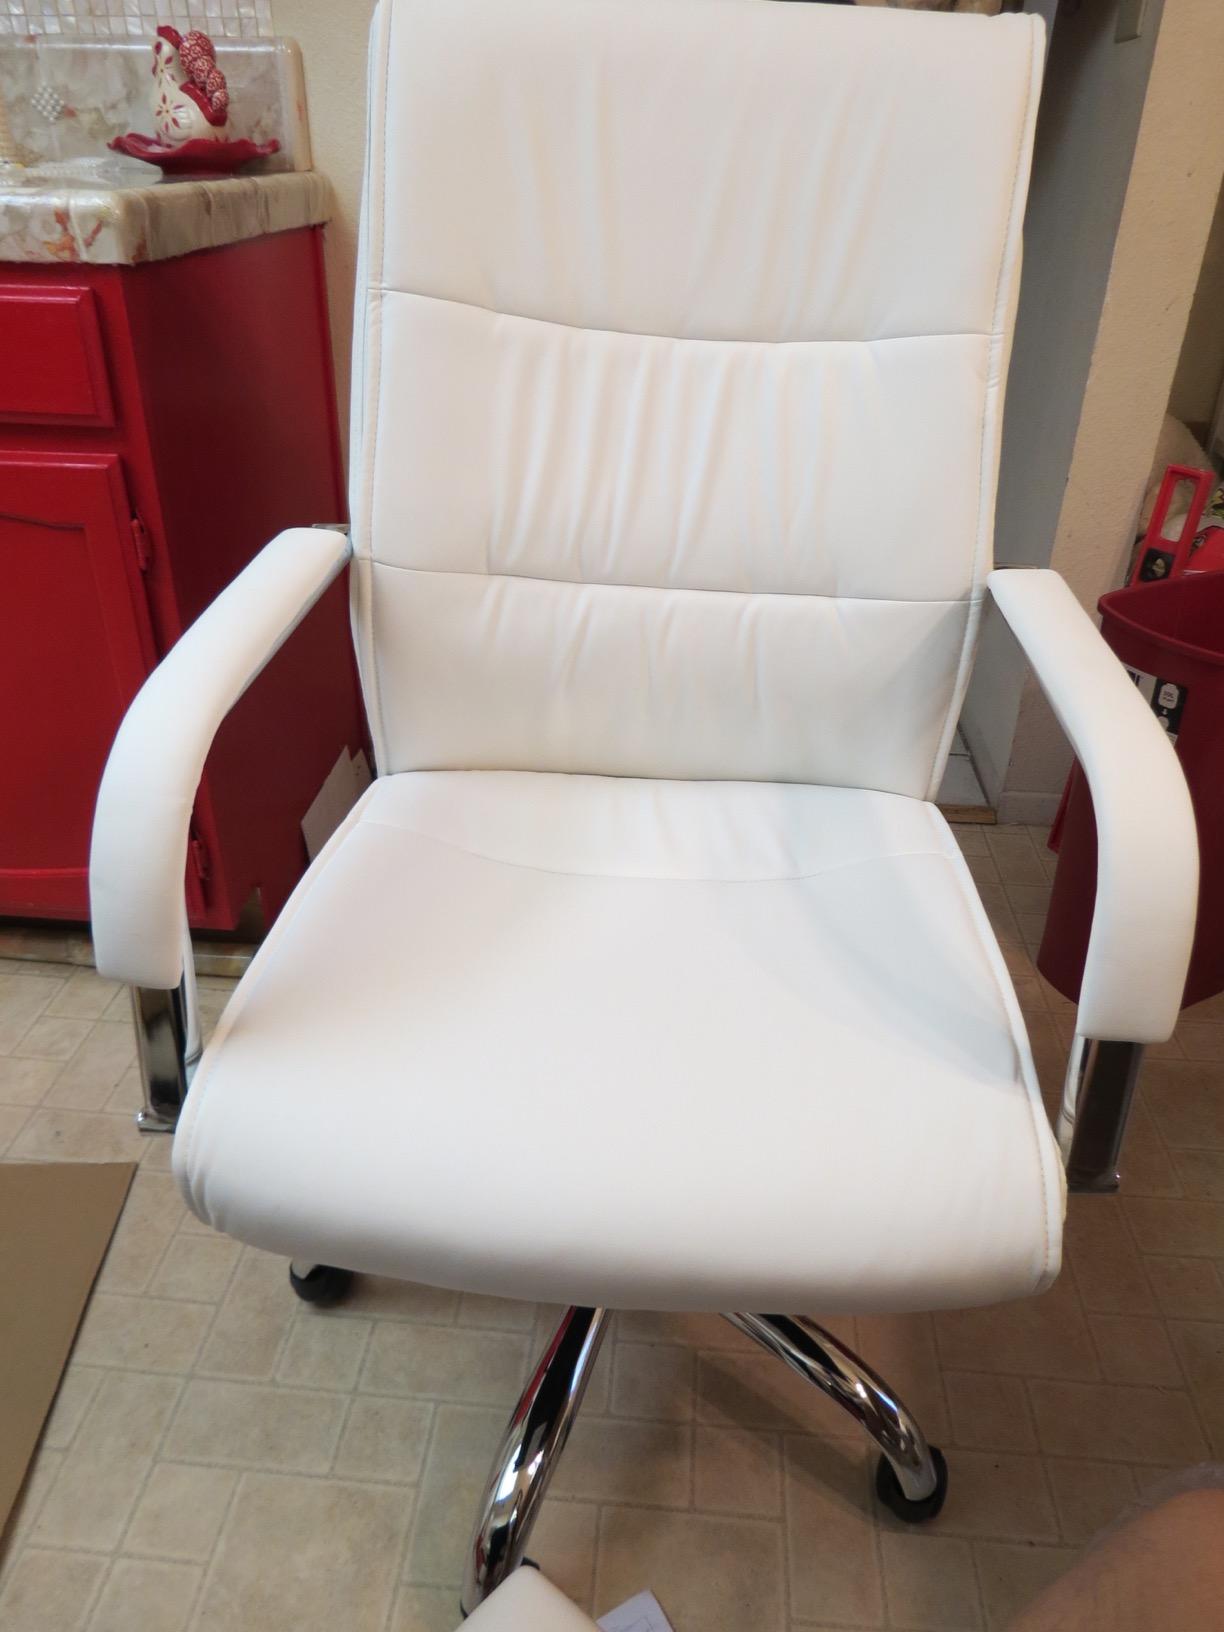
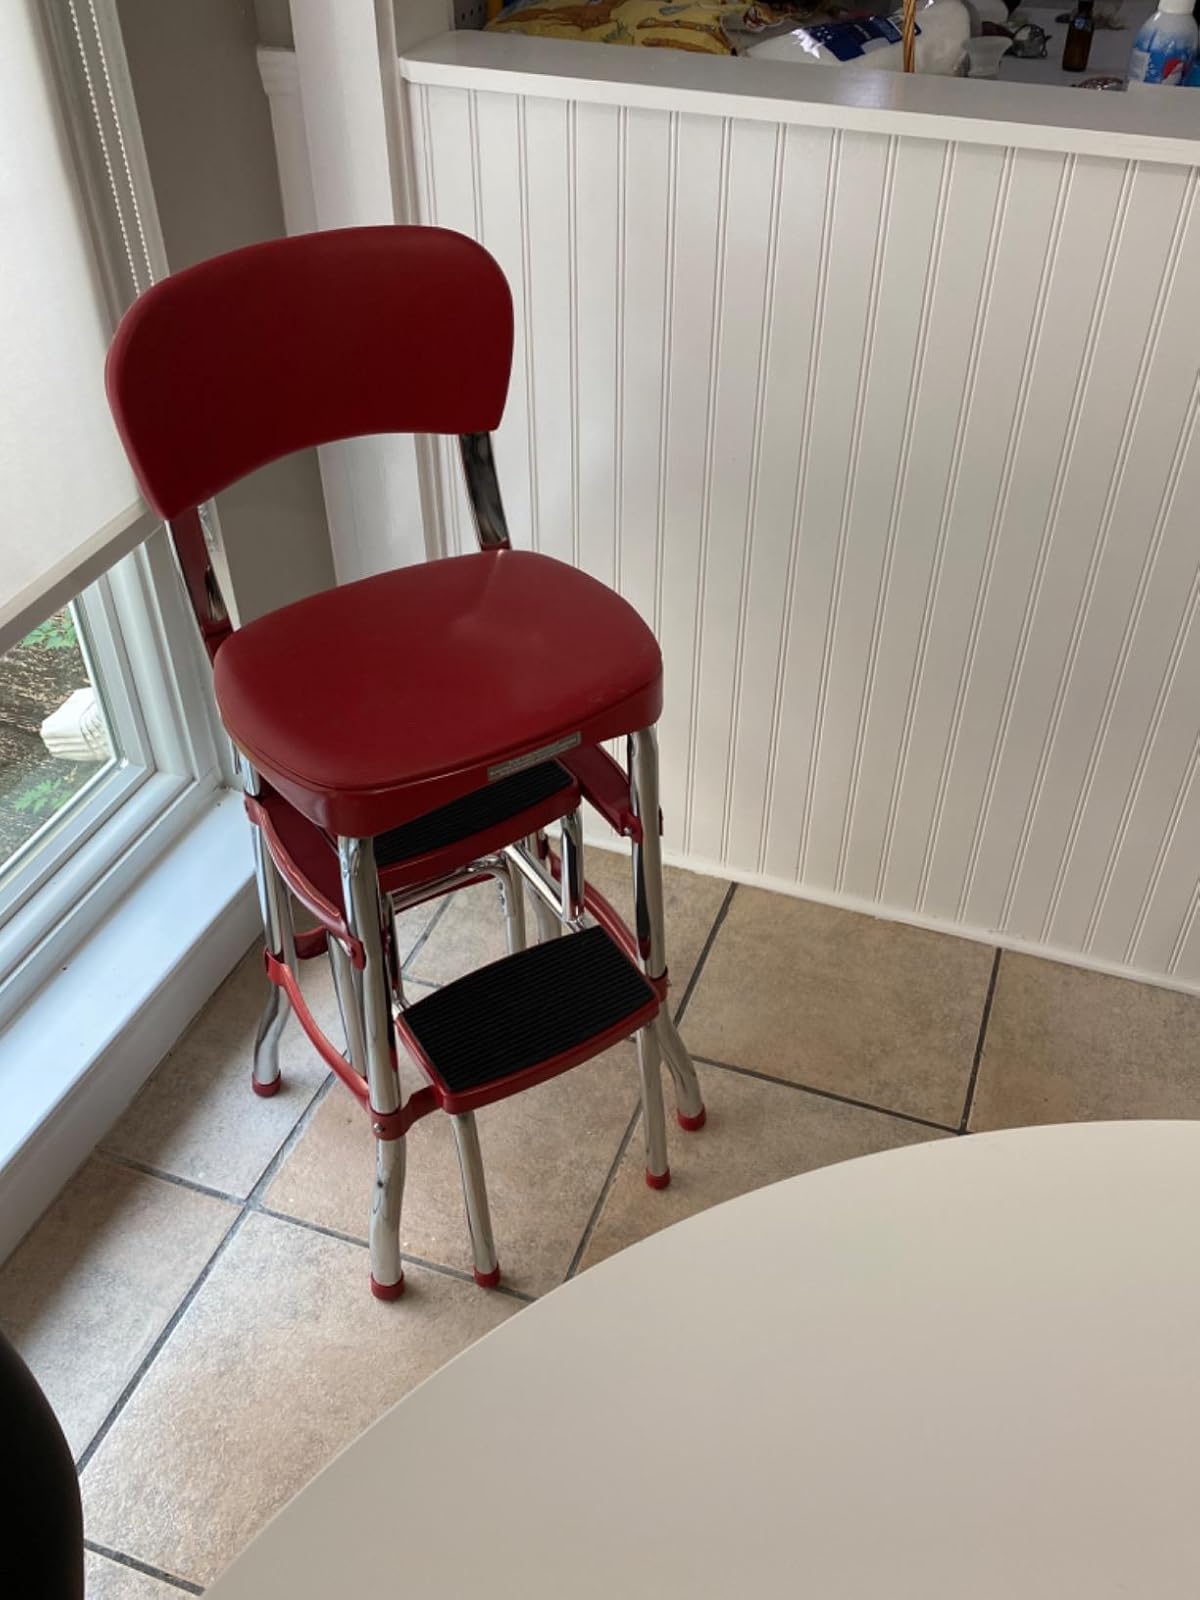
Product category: items_chair
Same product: no